FK Linköping

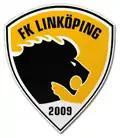

FK Linköping was a Swedish football club located in Linköping, which replaced Linköpings FF from the 2009 season.